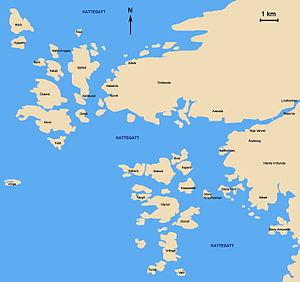
Par l'archipel de Göteborg on entend en général la totalité des îles de la commune d'Öckerö ainsi que la totalité des îles d'un des districts de Göteborg, le district de Styrsö.